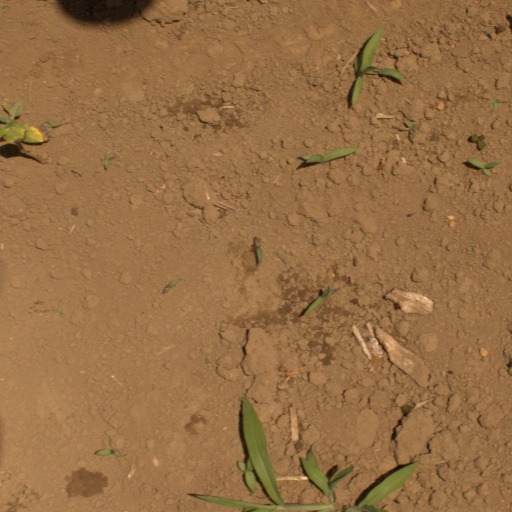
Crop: Jerusalem artichoke